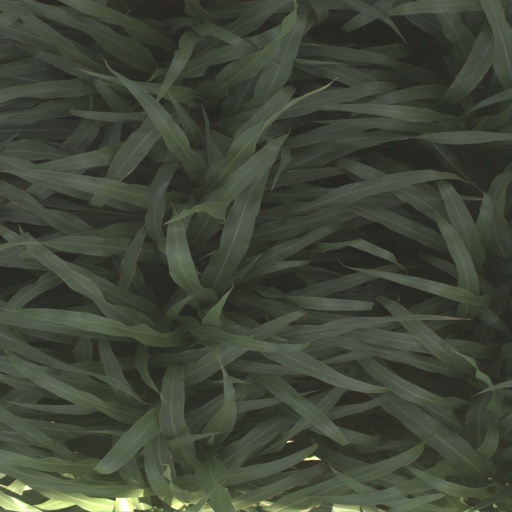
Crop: sorghum